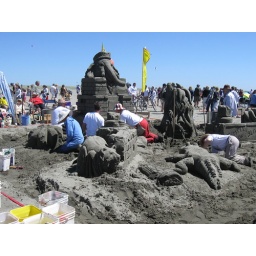
Ocean Shores Sand castle building festival 2008. Happens in Late July